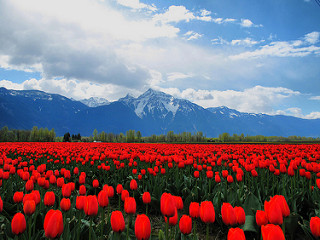
Flower: tulip